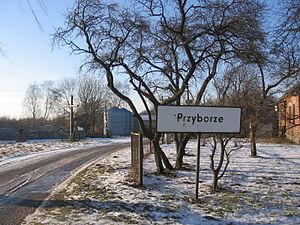
Przyborze est un village de Pologne, de la Voïvodie de Poméranie occidentale, Powiat de Łobez, Gmina Łobez. Il est situé à environ 7 km de Łobez, à l'est de la rivière du Rega.